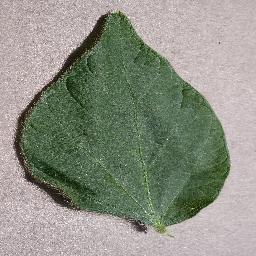
Label: Soybean___healthy